Dorota Staszewska

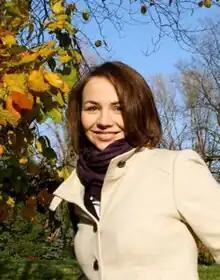

Dorota Staszewska (born 2 October 1978) is a Polish sports sailor. She was born in Warsaw. She competed at the 1996 Summer Olympics, in women's sailboard.